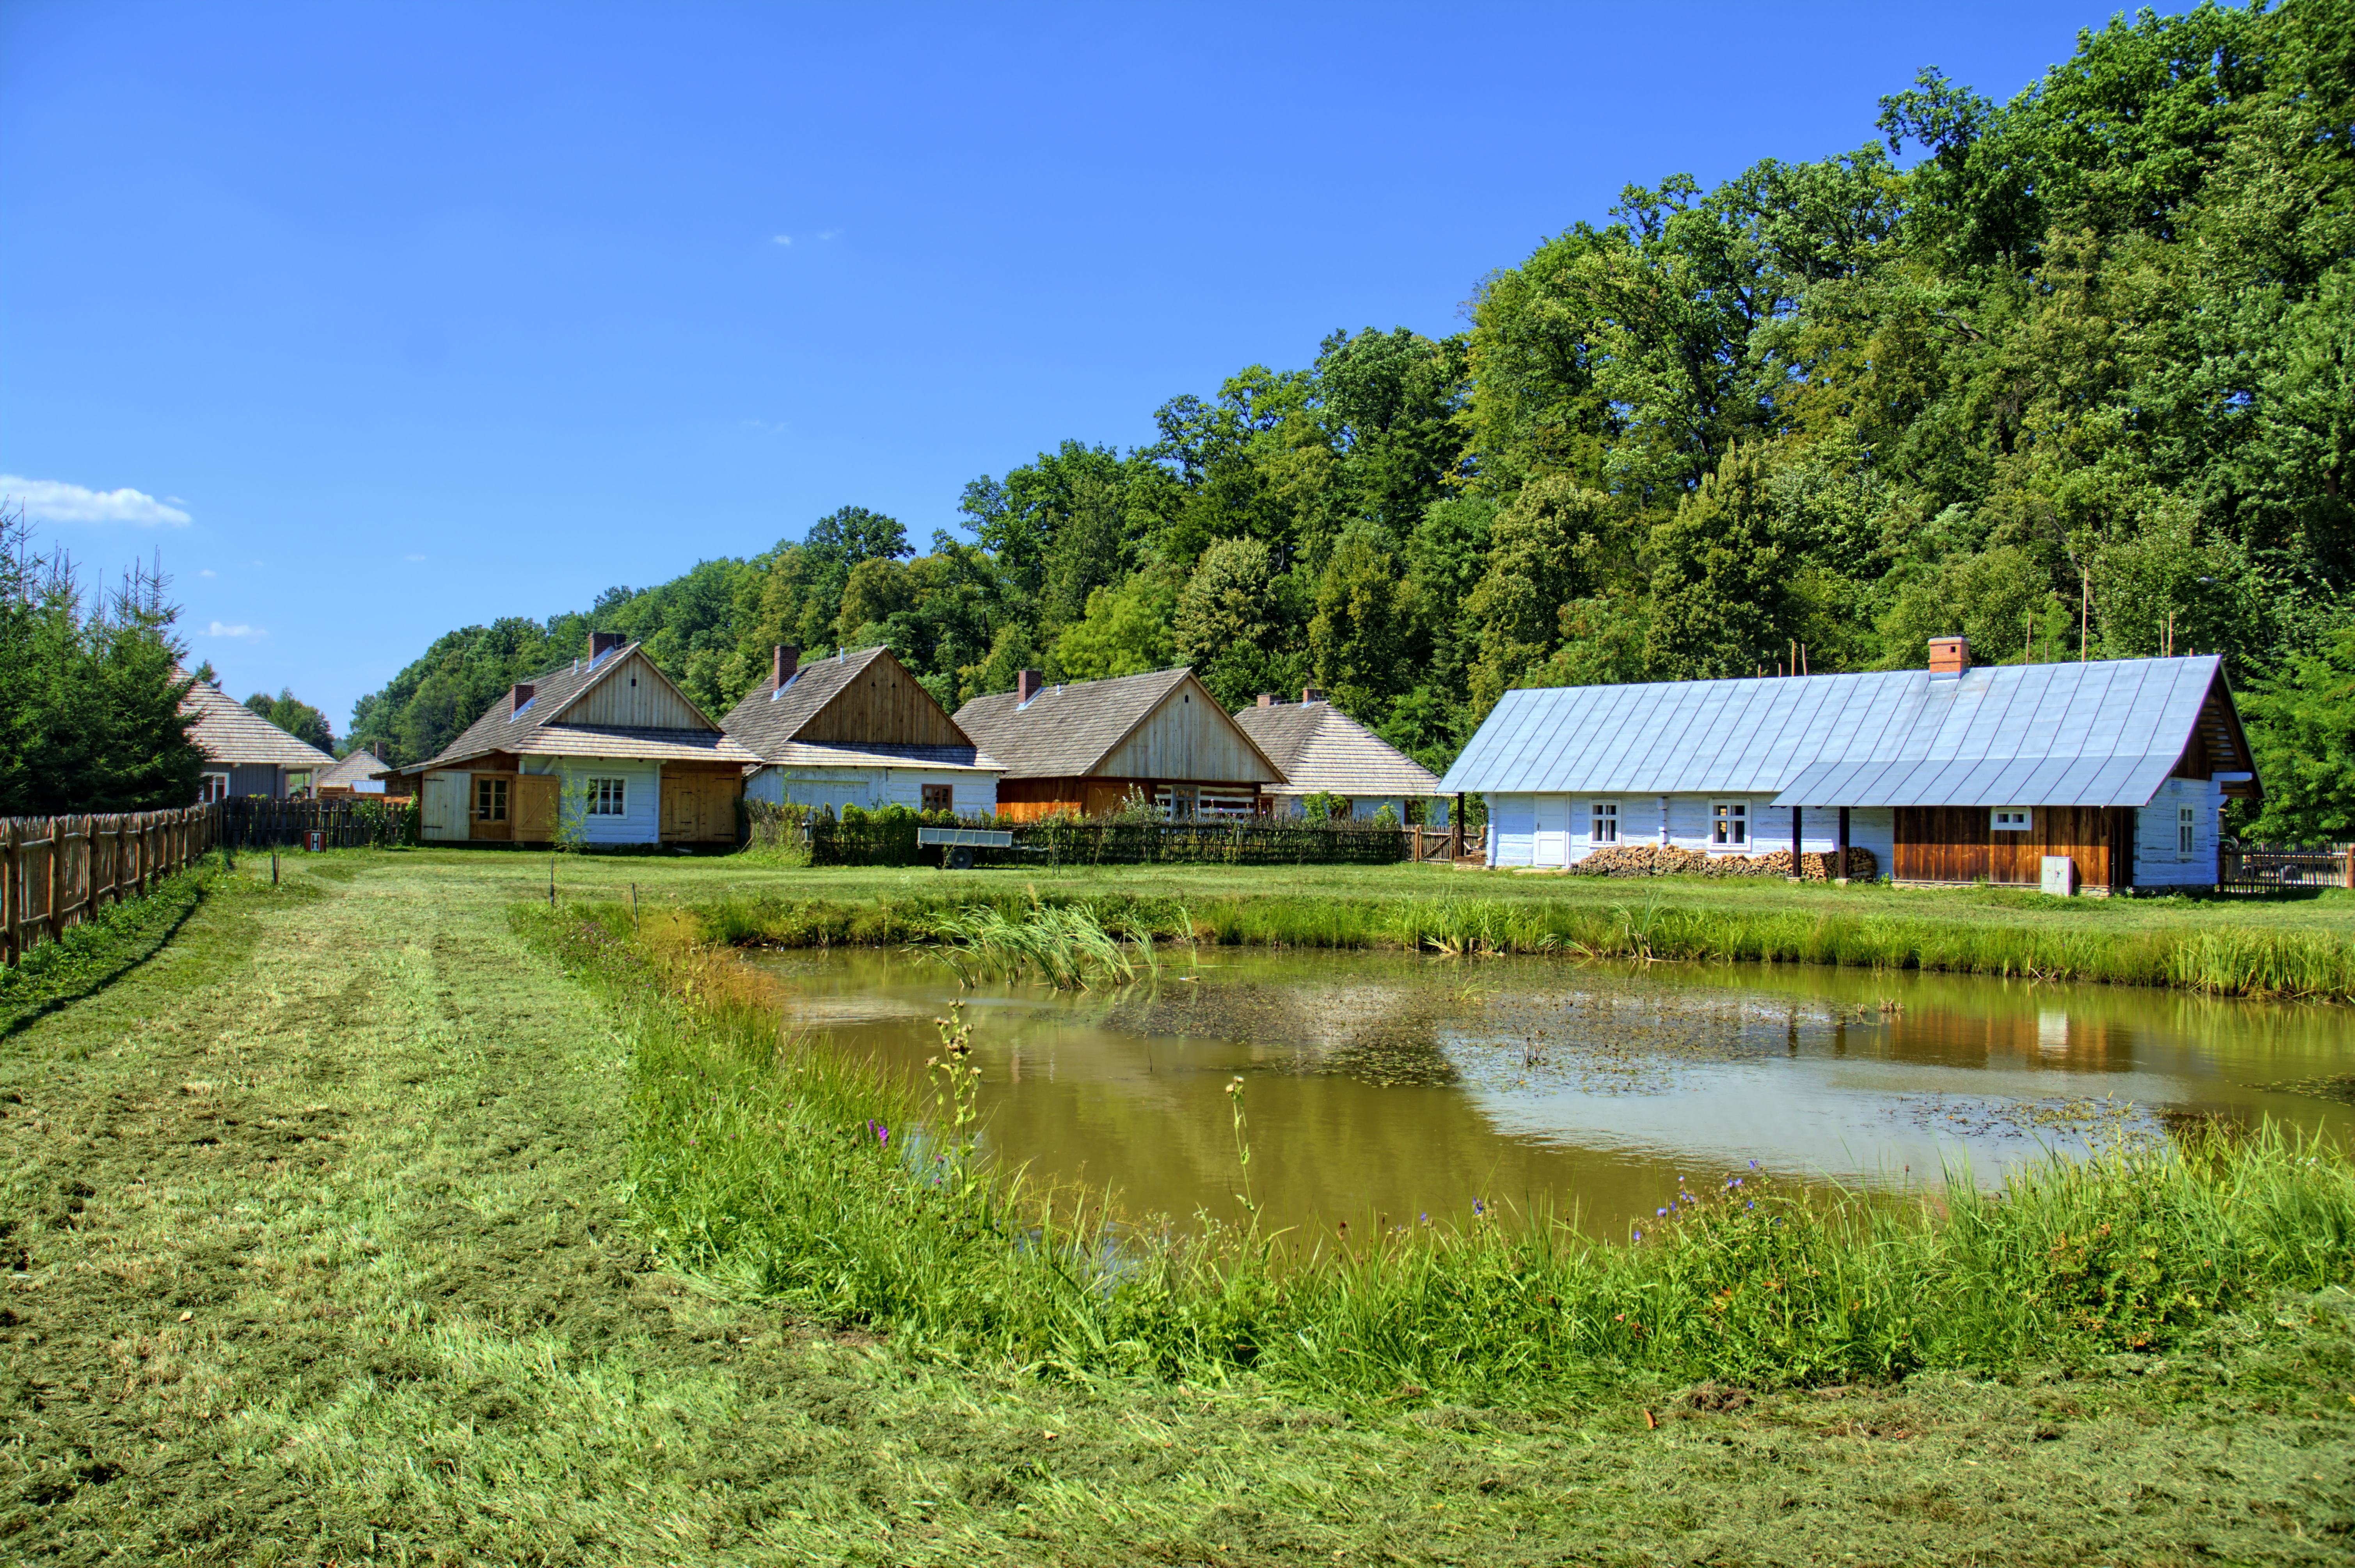
grass, architecture, farm, old, river, monument, village, pond, cottage, reservoir, waterway, straw, poland, estate, the roof of the, the museum, thatched, rural architecture, rural area, open air museum, rural cottage, wooden balls, sanok